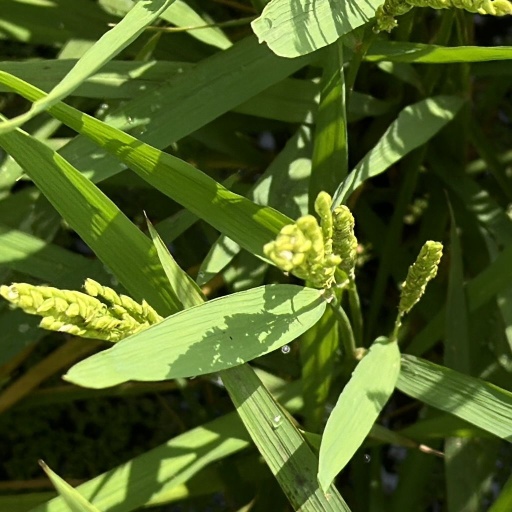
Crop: rice